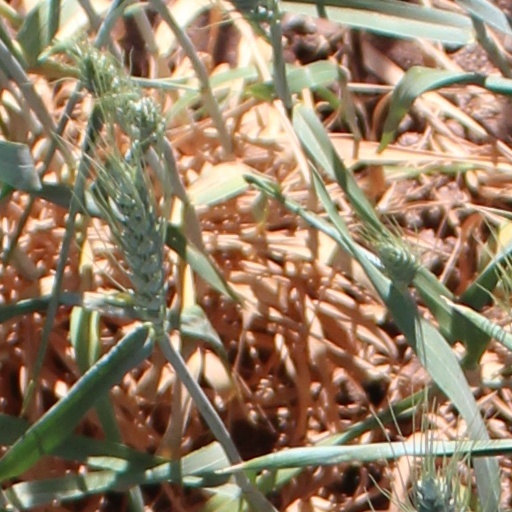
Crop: wheat